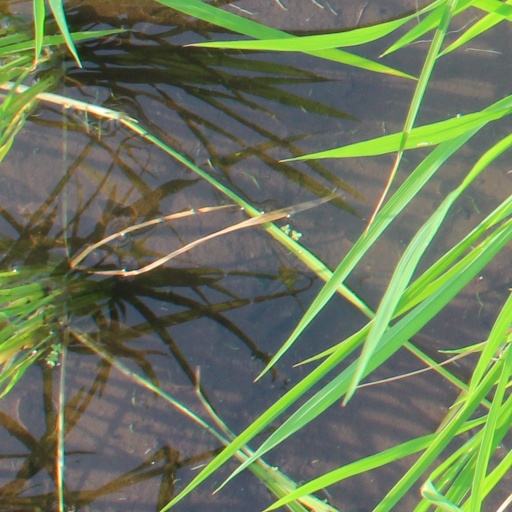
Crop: rice